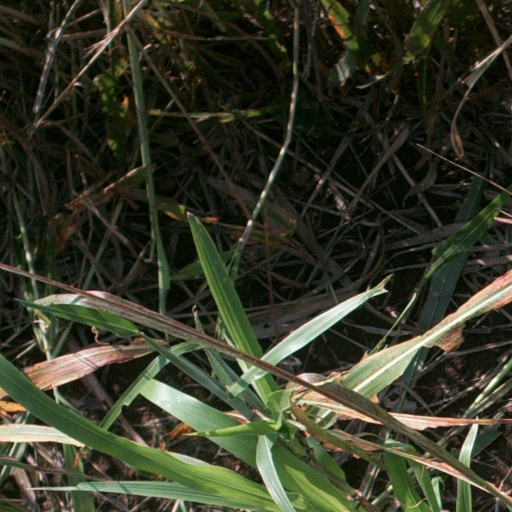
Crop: sorghum